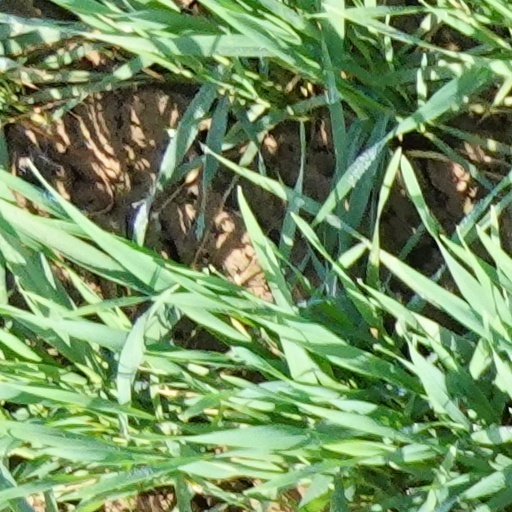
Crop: wheat